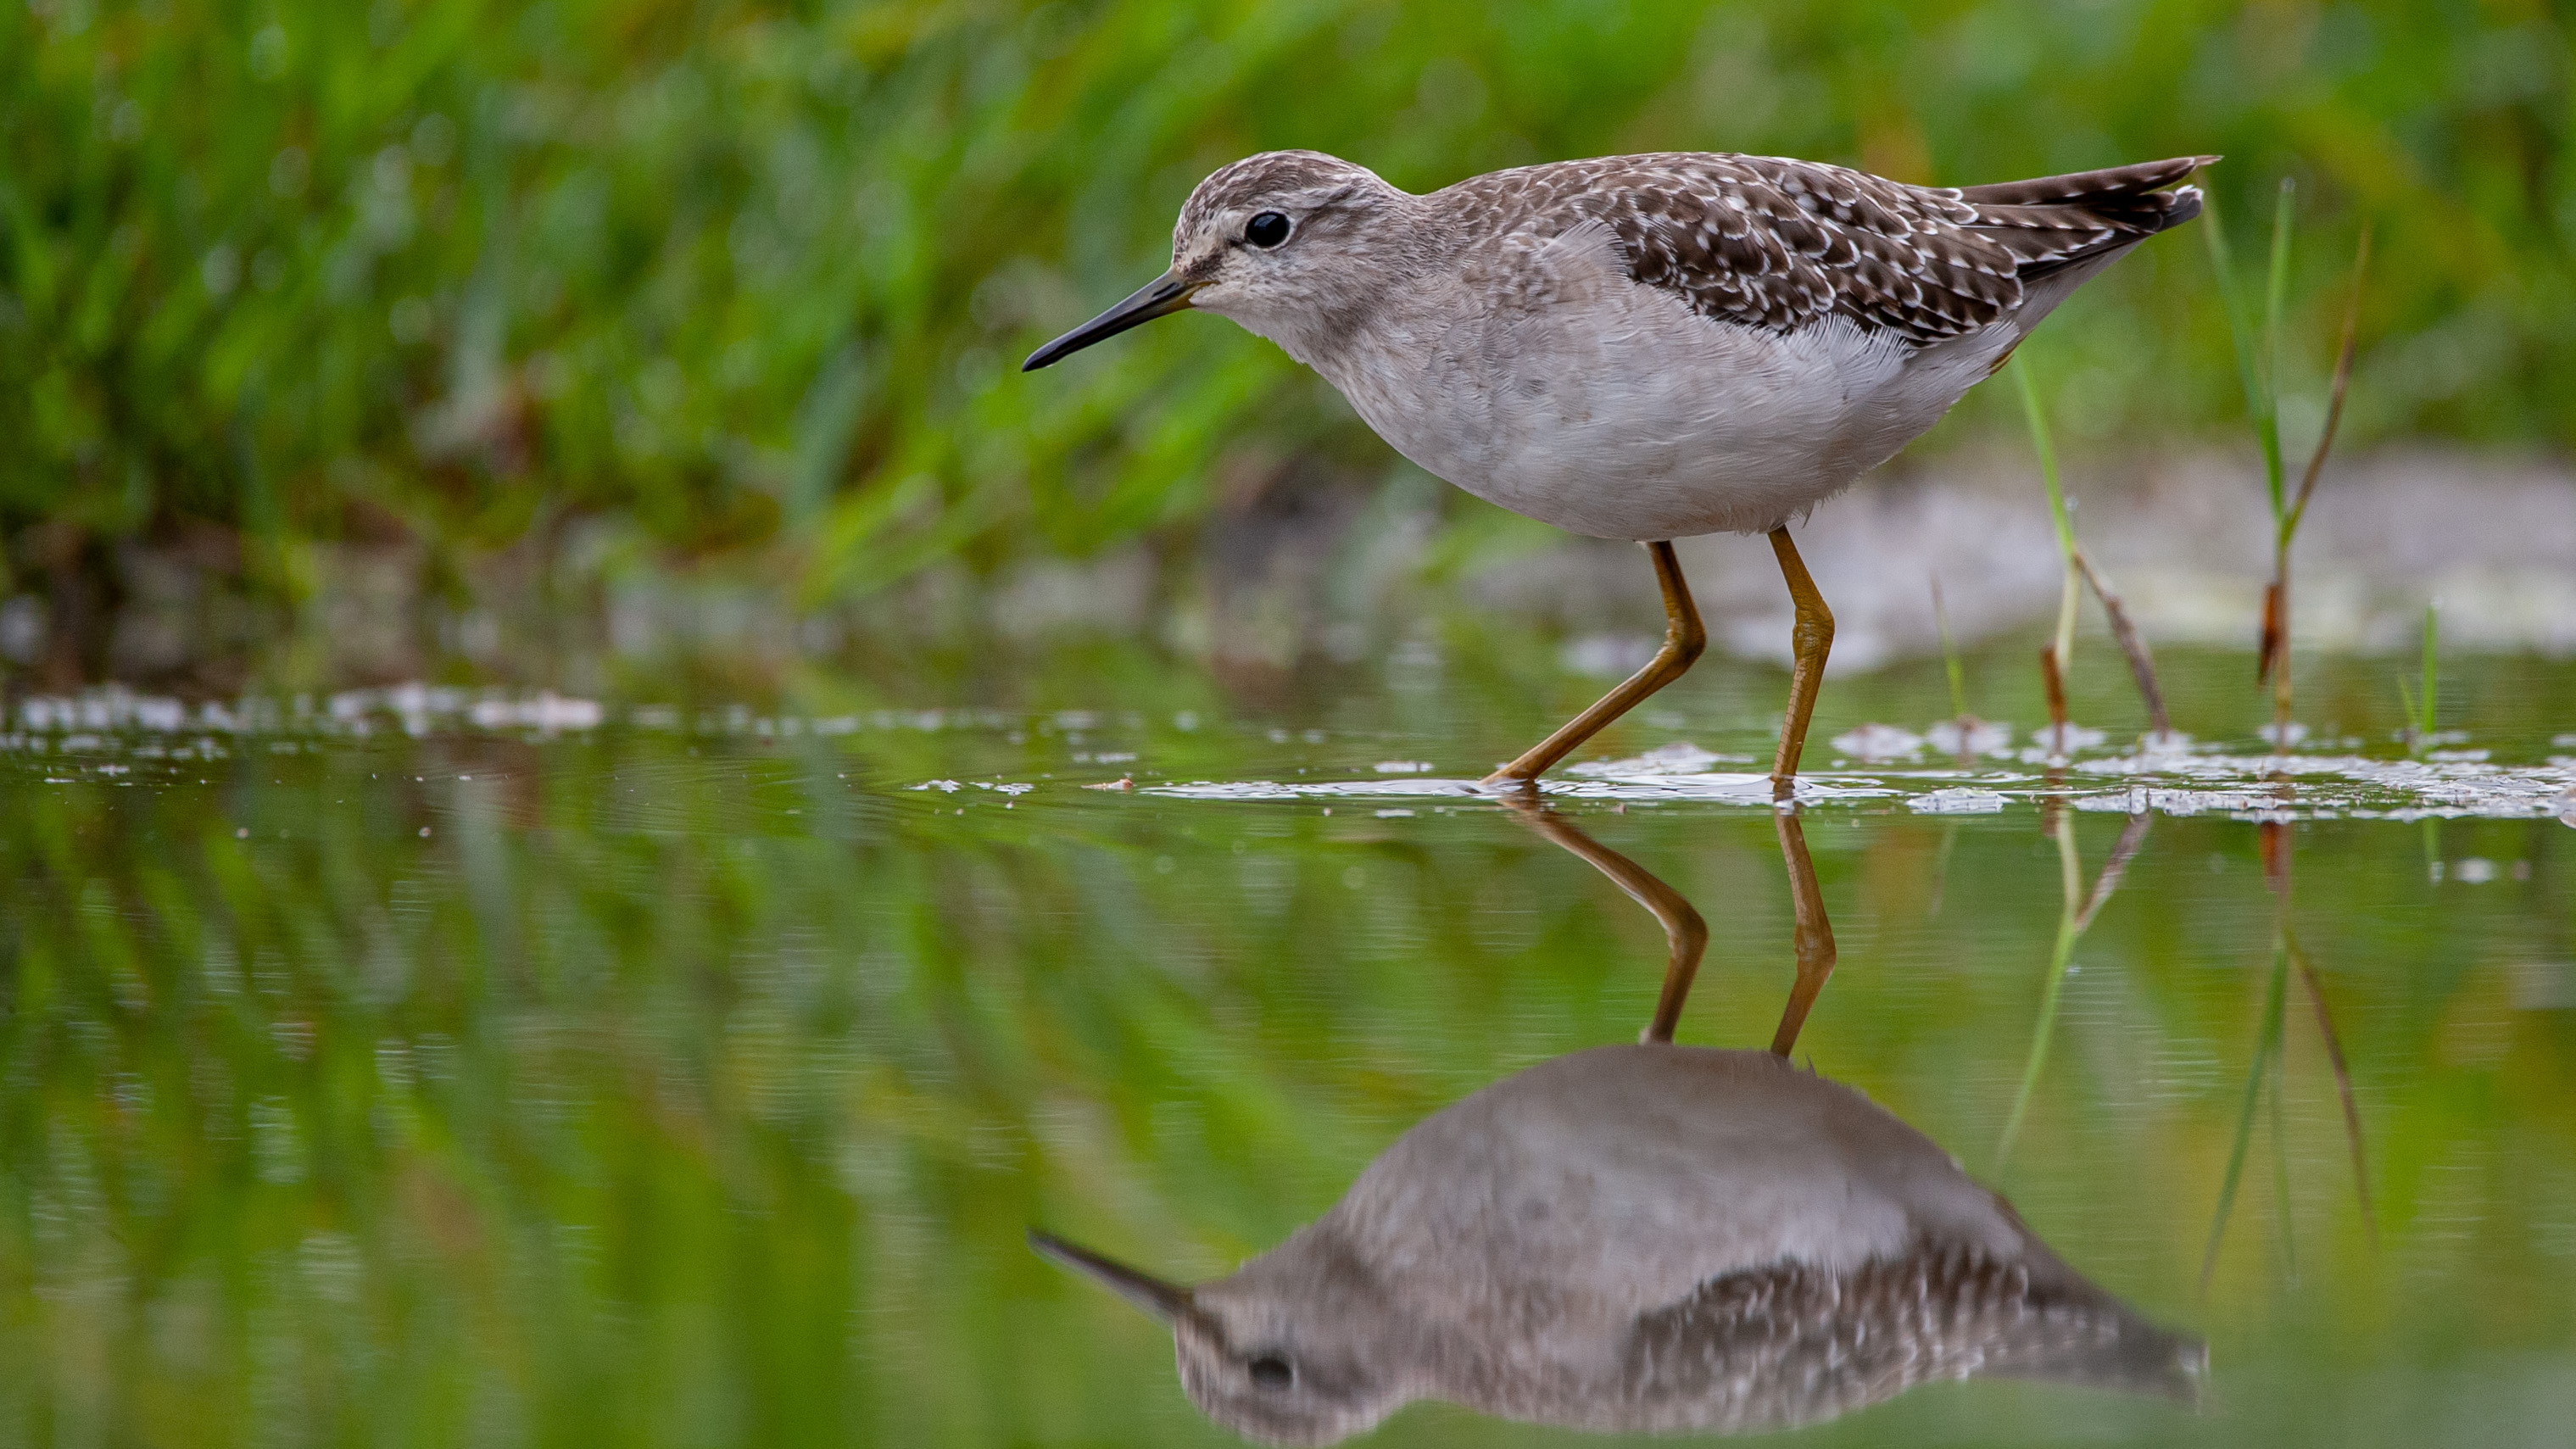
birds, ruff, nature, wildlife photography, wildlife, green, yellow, reflection, eye level, south africa, bird photography, bird, vertebrate, beak, shorebird, redshank, sandpiper, willet, dowitcher, charadriiformes, spotted sandpiper, calidrid, lesser yellowlegs, greater yellowlegs, red backed sandpiper, Least Sandpiper, snipe